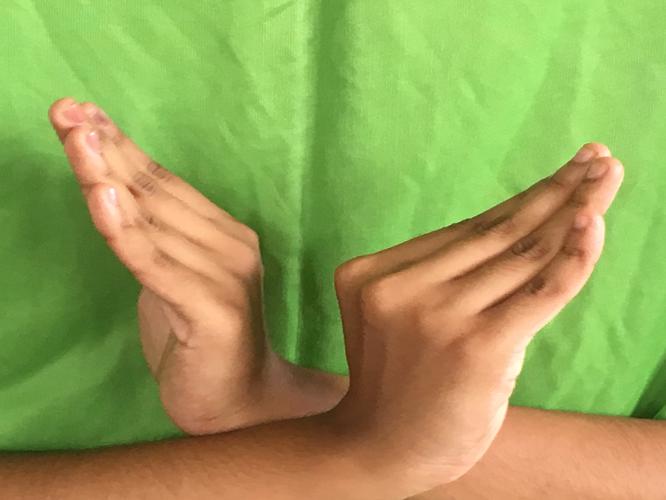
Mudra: Nagabandha
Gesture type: double_hand